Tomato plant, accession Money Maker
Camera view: vertical (180 deg); turntable rotation: 180 degrees
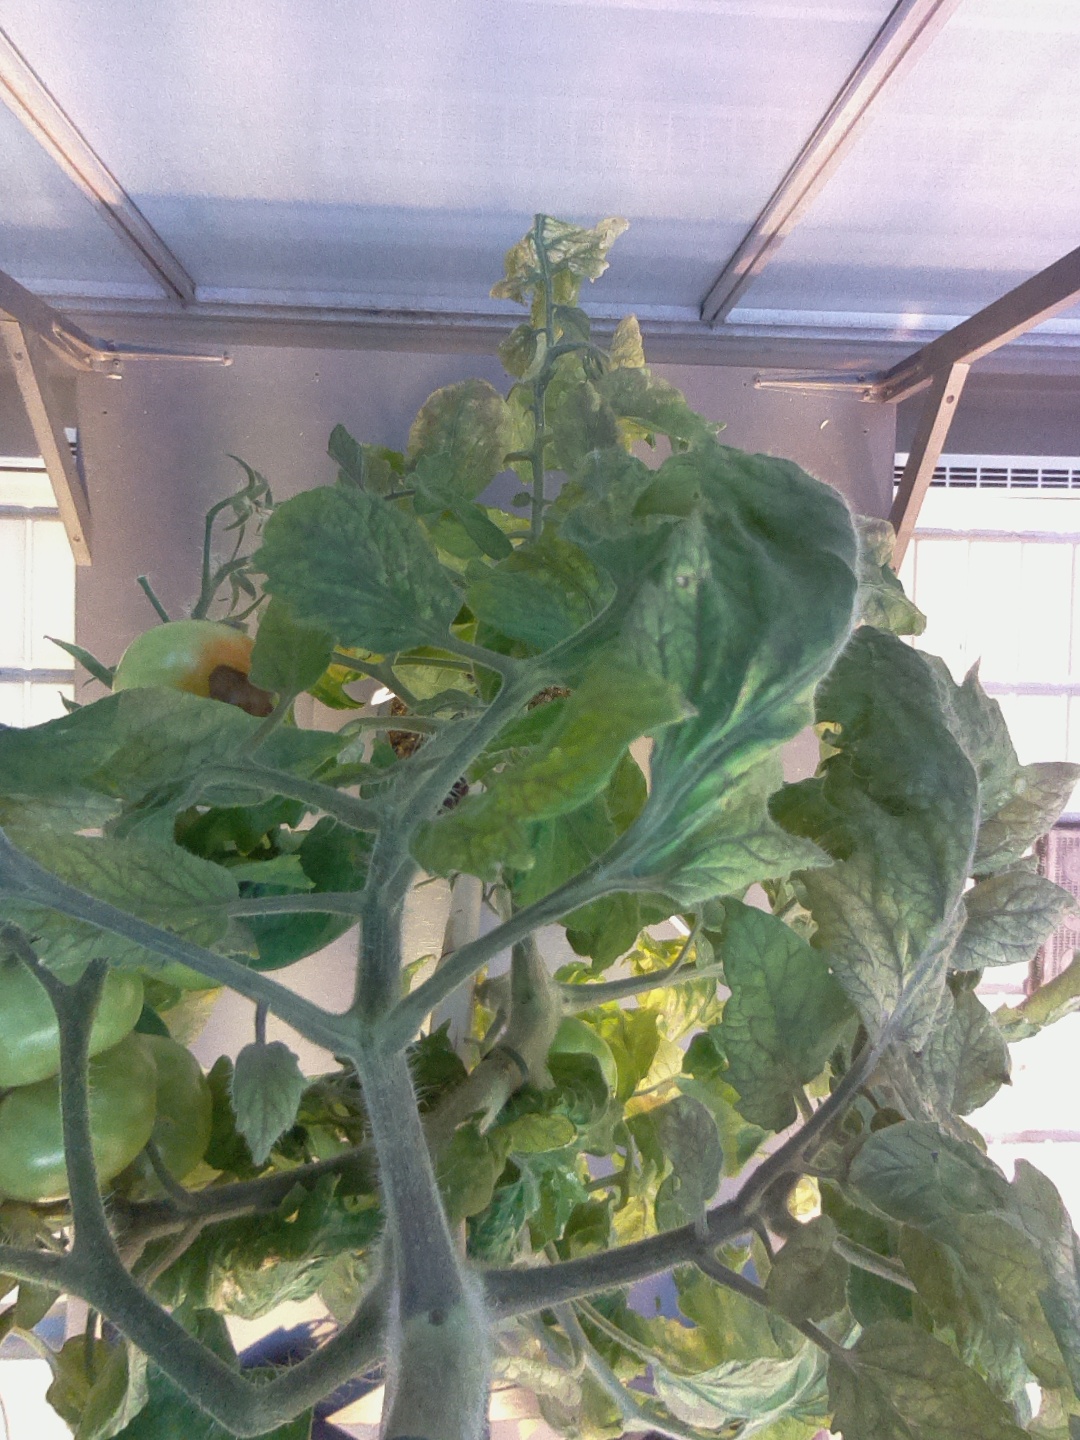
BBCH growth stage 80: fruits start showing typical ripe color (orange -> red)